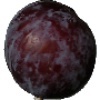
Label: Plum 1